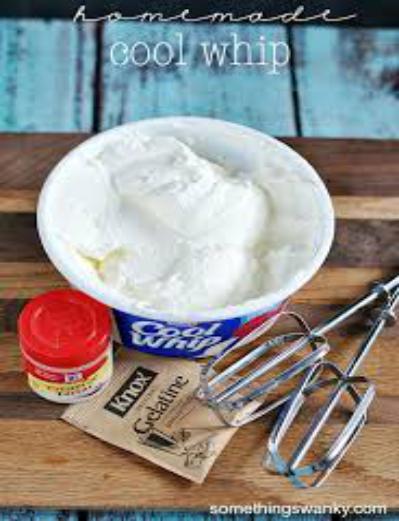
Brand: Cool Whip
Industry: Food